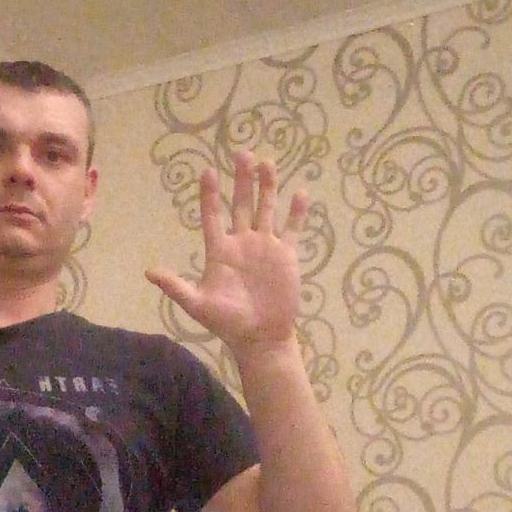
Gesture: palm